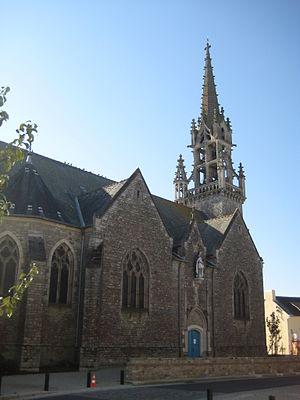
église d'Acigné